Side cap

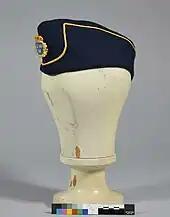
Side cap used by the Swedish Police.

In Portuguese service, the side cap is known as "barrete de bivaque" (bivouac cap) and often referred simply as "bivaque".